St. Matthias, Bellwoods

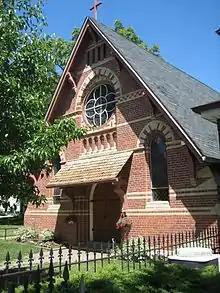
St Matthias, Bellwoods

St. Matthias, Bellwoods is a small inclusive Anglo-Catholic parish of the Anglican Church of Canada located in Toronto, Ontario, Canada. The cornerstone was laid in 1873 and the building opened January 4, 1874. The parish is responsible for the Anglican chaplaincy at the Centre for Addiction and Mental Health.